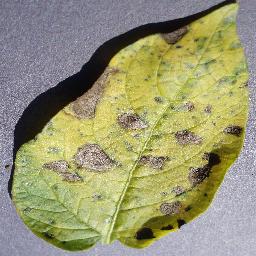
Label: Potato___Early_blight